St Magnus the Martyr

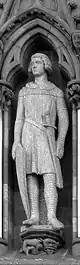
St Magnus of Orkney

St Magnus of Orkney was executed on the island of Egilsay on 16 April in 1116 or 1117 (the year is uncertain), having been captured during a power struggle with his cousin, a political rival. Magnus had a reputation for piety and gentleness and was sanctified (a form of unofficial canonisation) in 1136. St Ronald, the son of Magnus's sister Gunhild Erlendsdotter, became Earl of Orkney in 1136 and in 1137 initiated the construction of St Magnus Cathedral in Kirkwall.